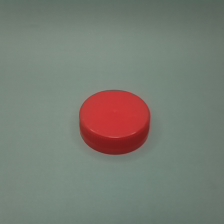
Color: red/orange/pink/fuchsia/brown
Cap type: standard cap